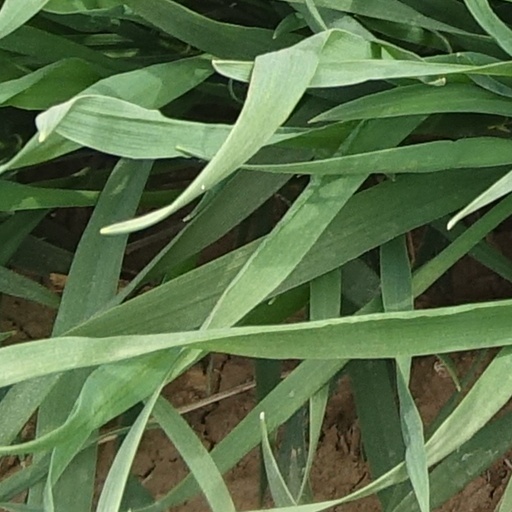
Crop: wheat